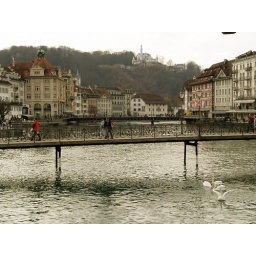
not sure about the source, but it seems this lake in Luzern, Switzerland has the purity of water